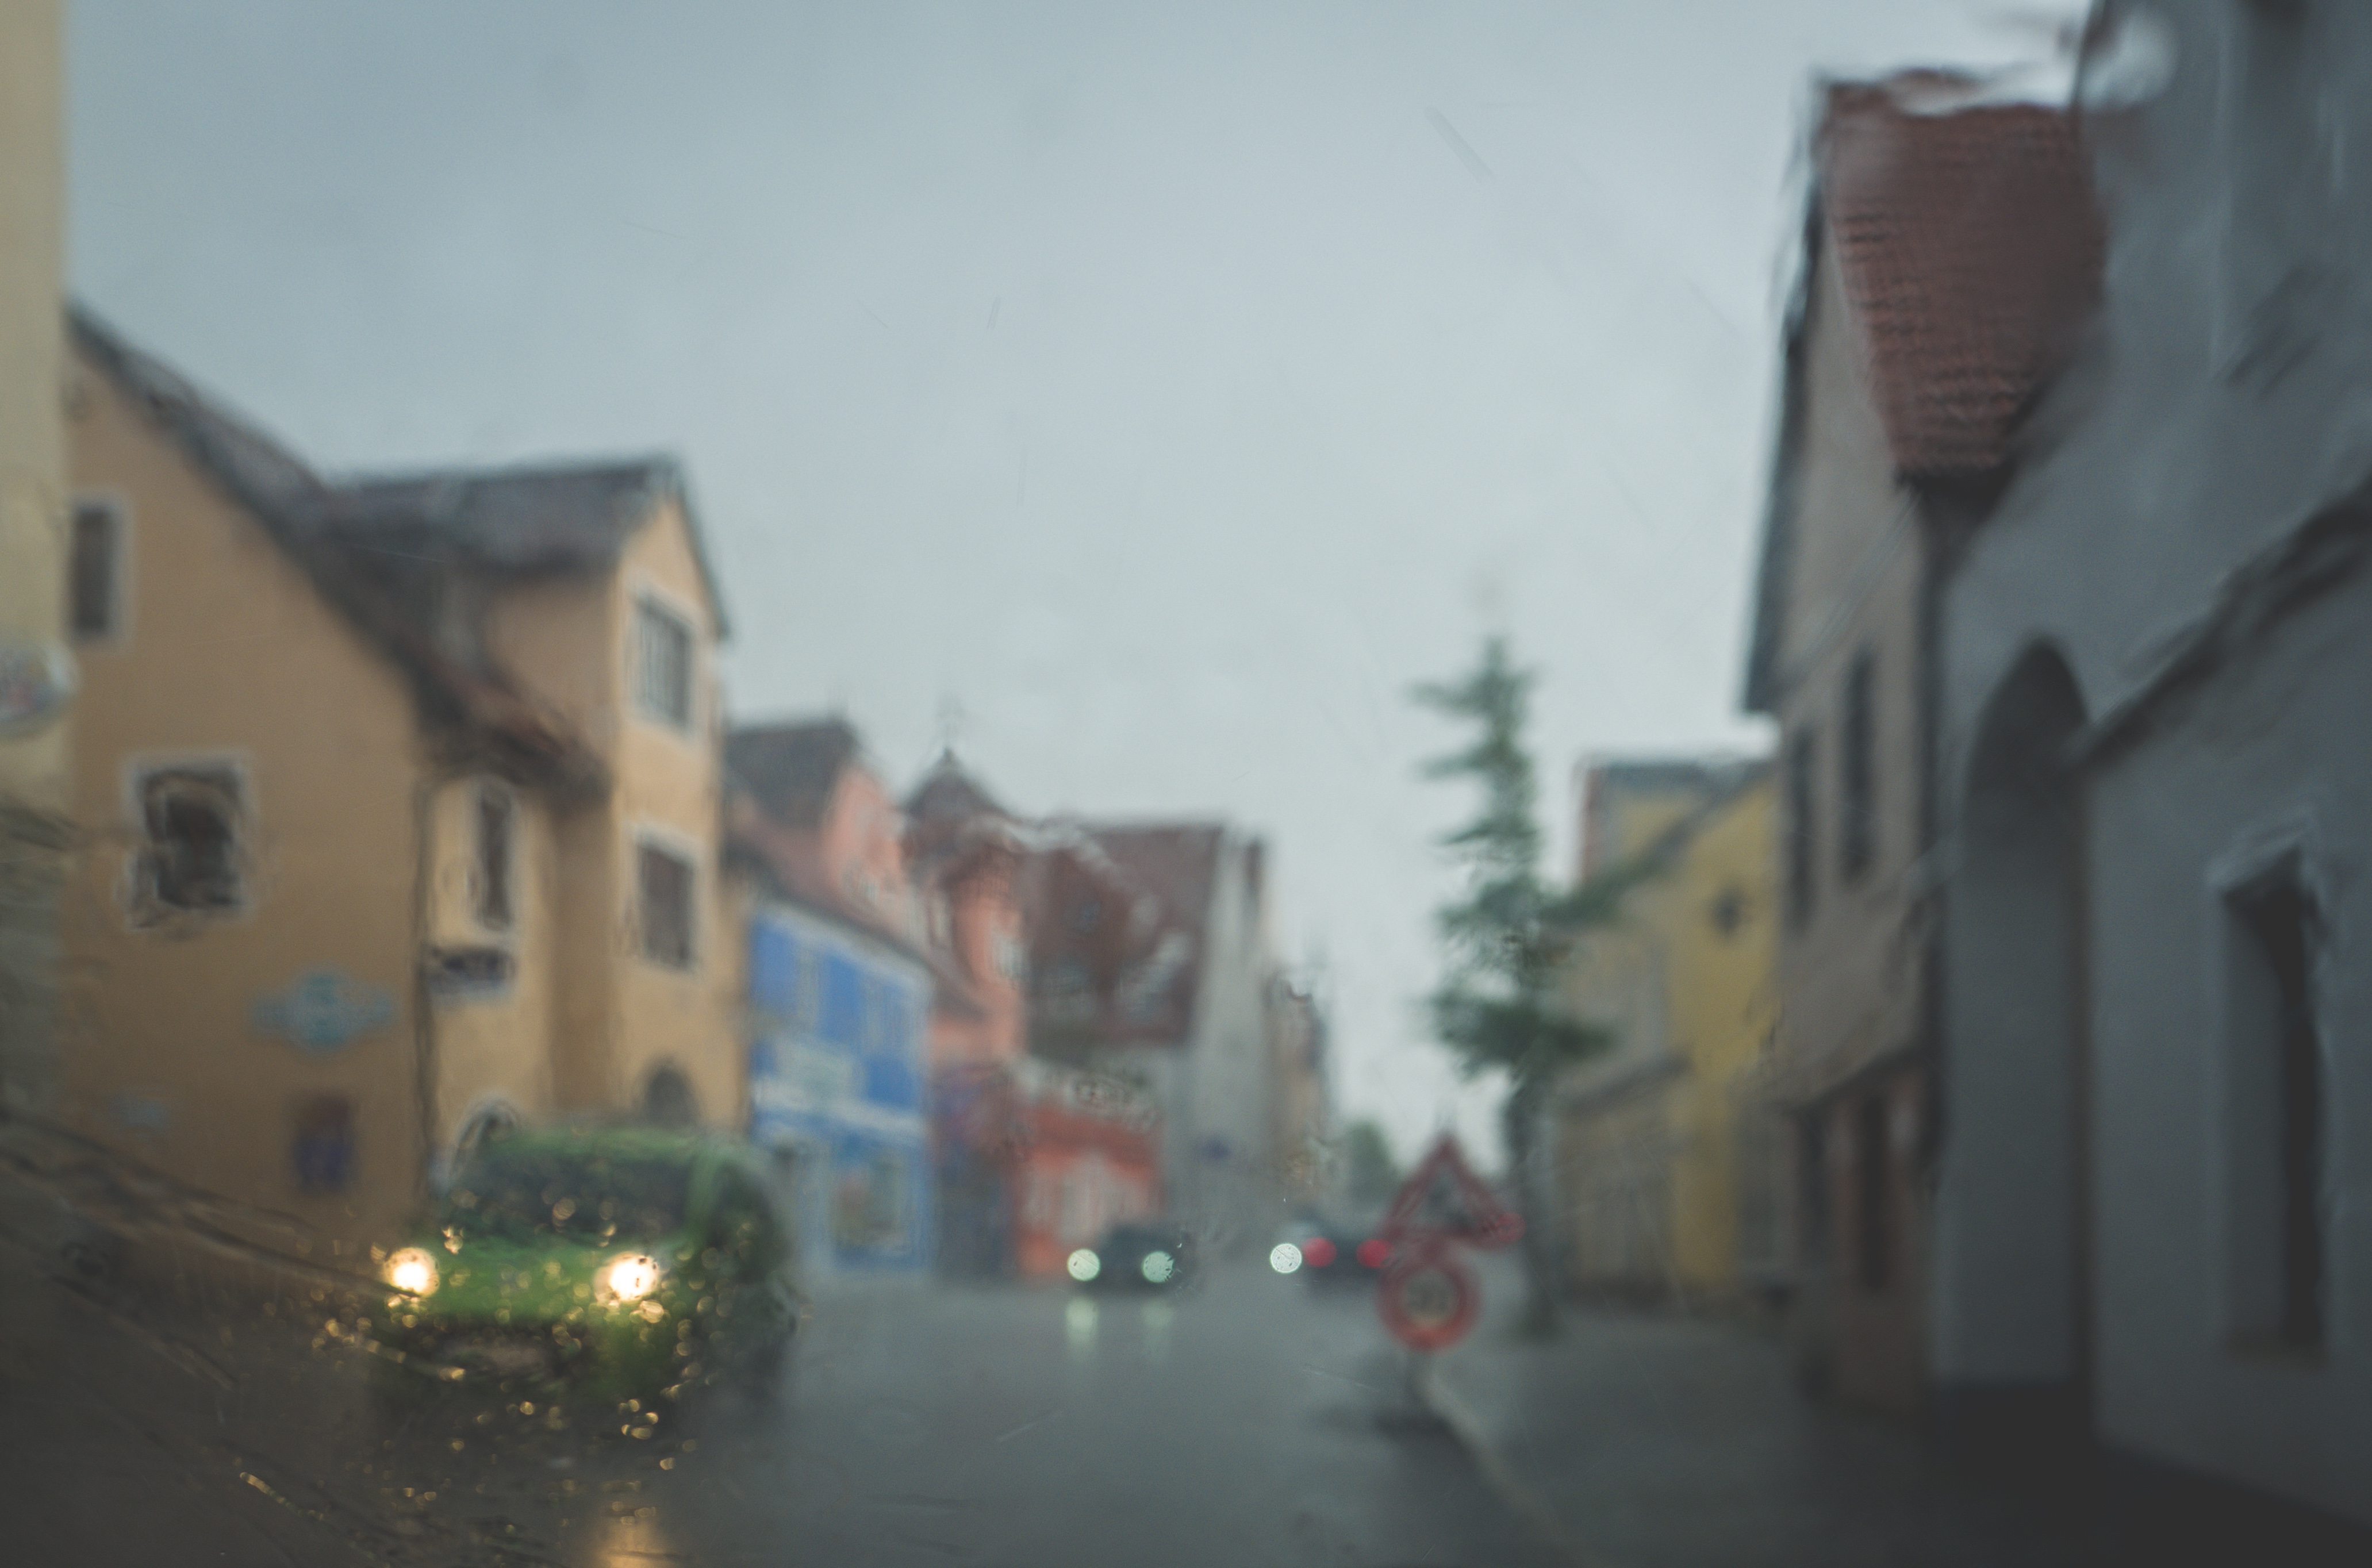
mobile, road, street, car, house, rain, town, driving, old, alley, cityscape, europe, weather, storm, desktop, auto, historic, lane, waterway, cockpit, art, infrastructure, cars, europa, germany, deutschland, kunst, poster, history, bayern, bavaria, unwetter, heritage, upper, regen, strase, wetter, kulturerbe, mobility, palatinate, fahren, oberpflaz, neighbourhood, geschichte, residential area